Mistress of the Robes

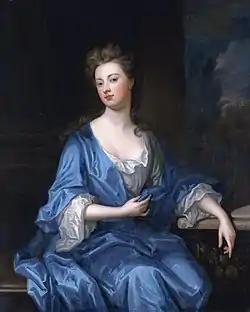
Sarah, Duchess of Marlborough, mistress of the robes to Queen Anne

The mistress of the robes was the senior lady in the Royal Household of the United Kingdom, who would, by appointment, attend on the Queen (whether queen regnant or a queen consort). Queens dowager retained their own mistresses of the robes. In the 18th century Princesses of Wales had one, too.